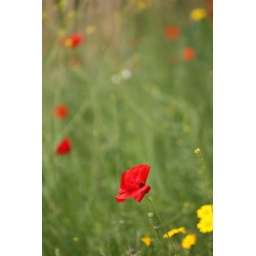
In Myatts Field Park. I love the fields of red poppies in Europe almost as much as the orange poppies in California.